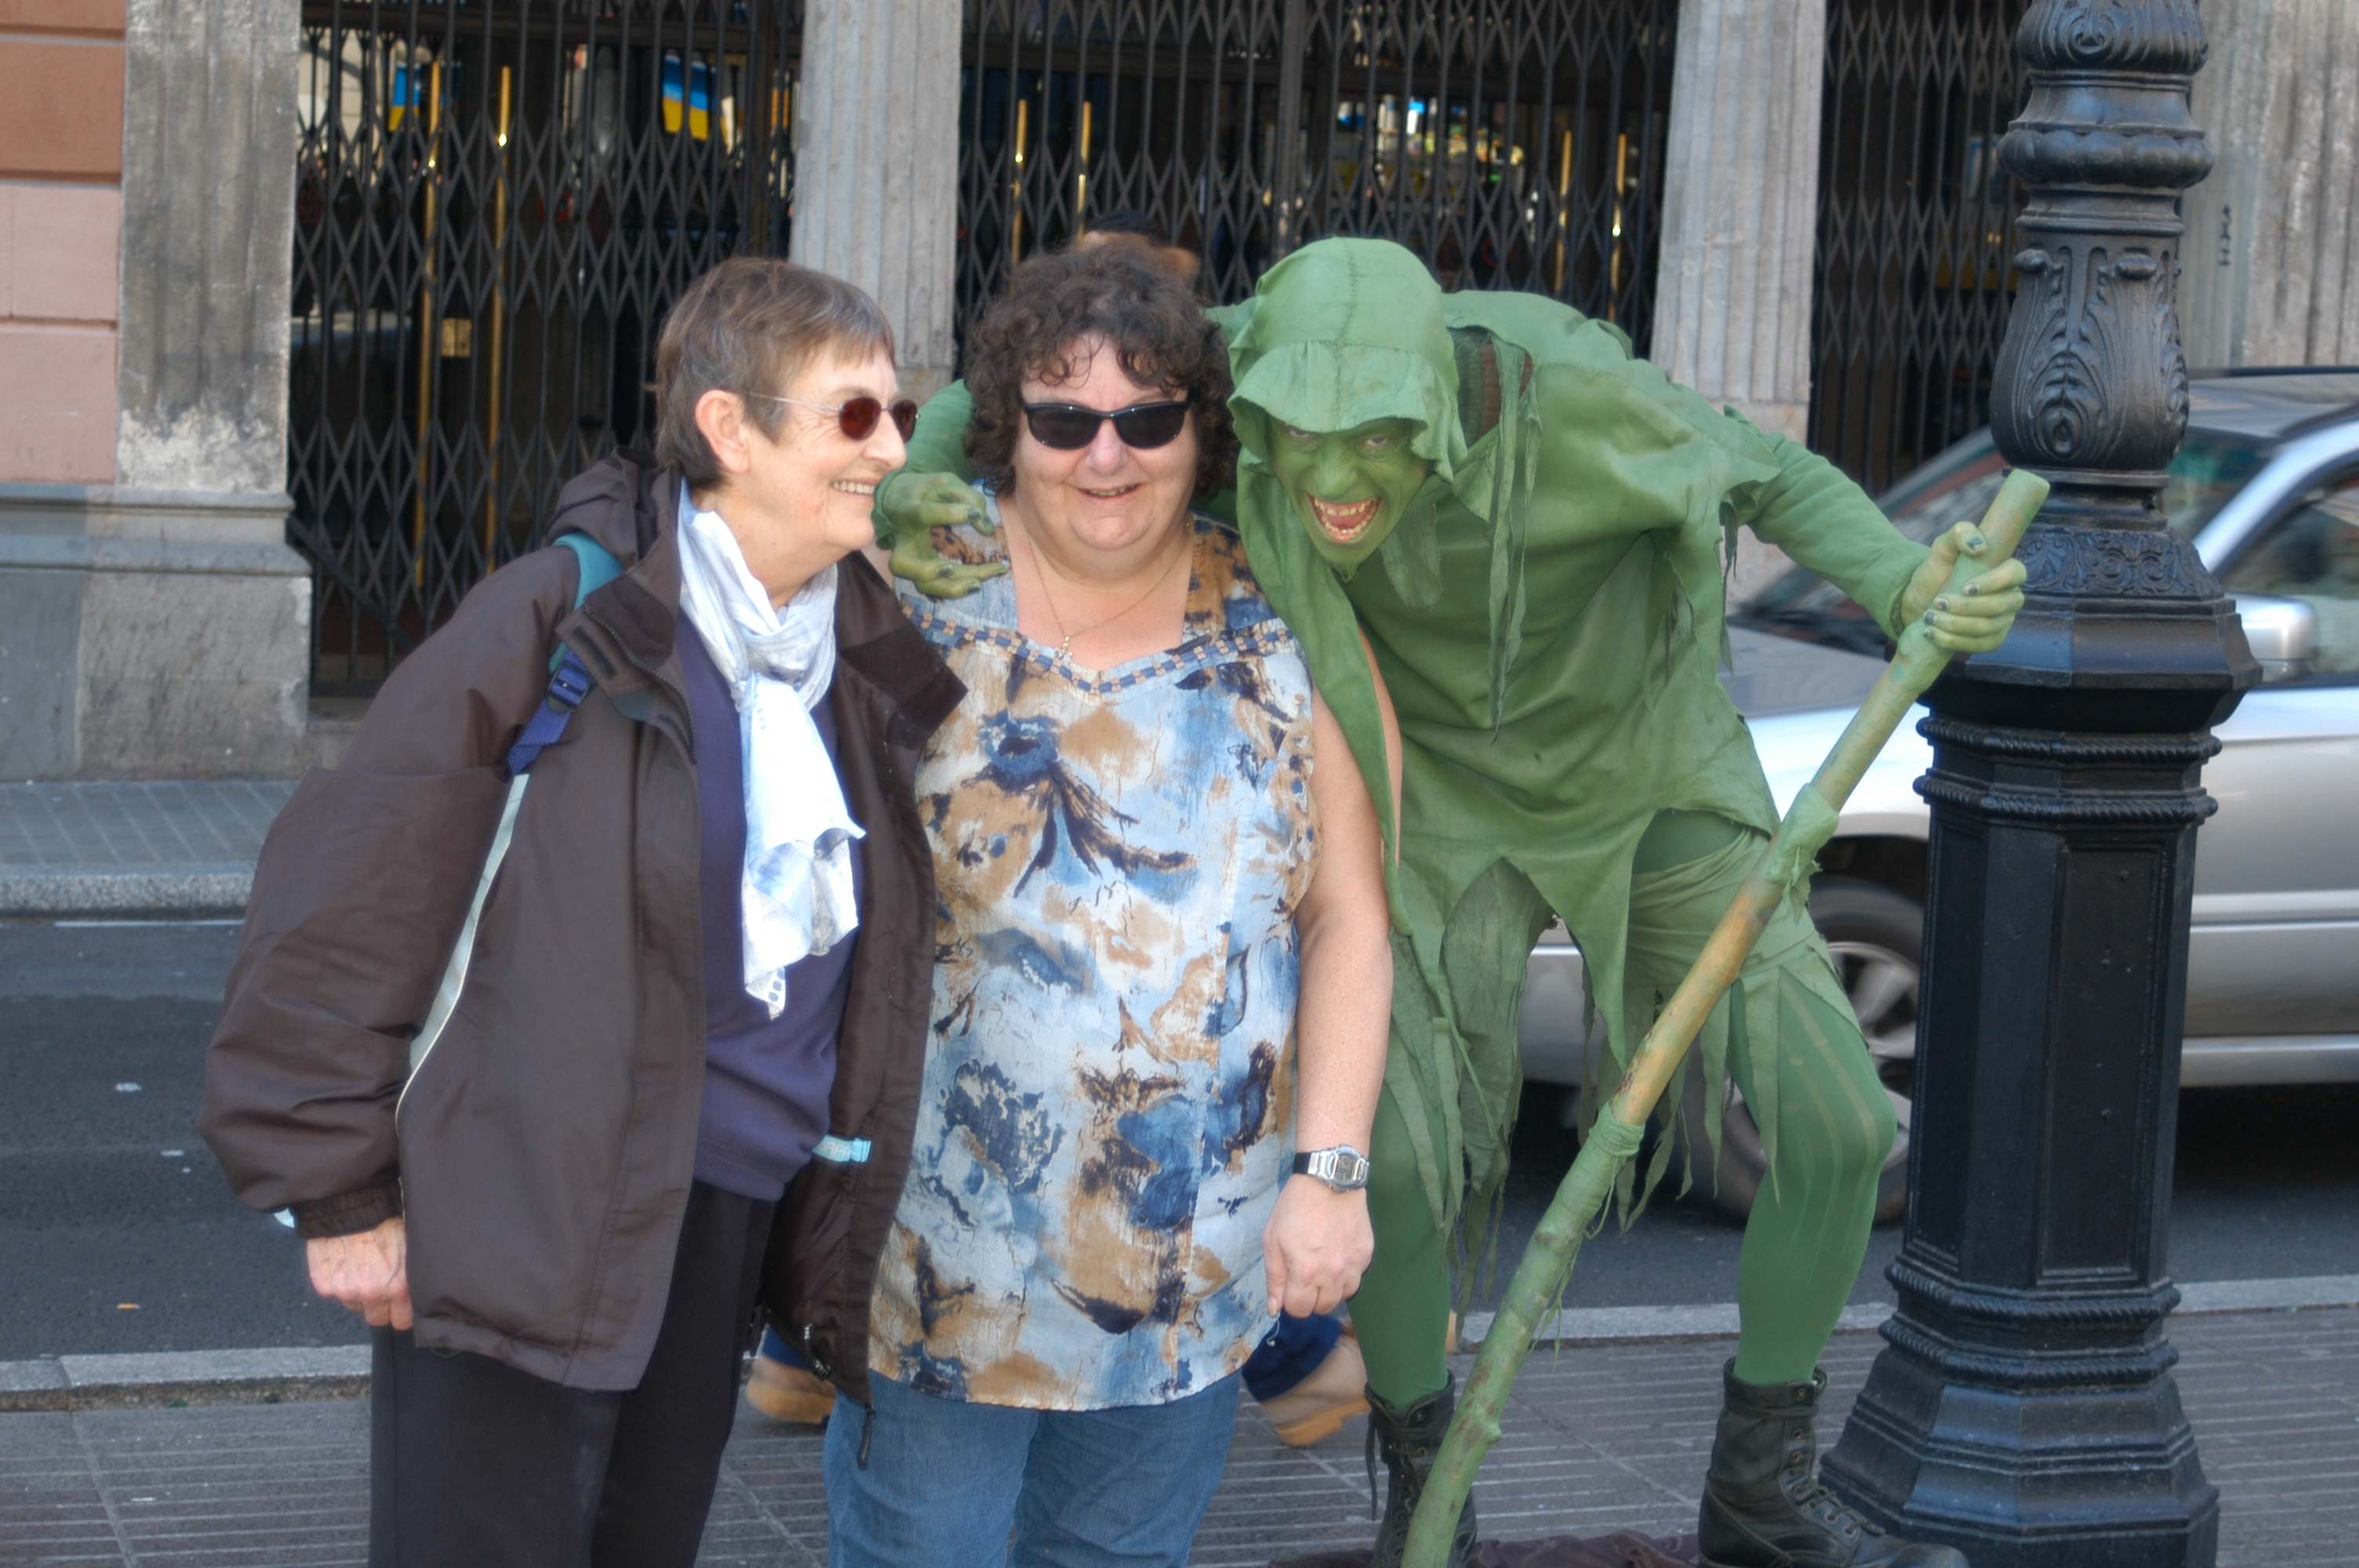
people, spring